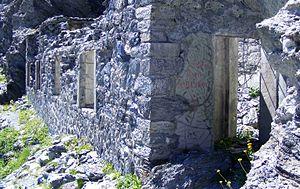
Le col de Pelouse, à 2 793 mètres d'altitude, se situe au-dessus de la vallée de la Maurienne et du val de Suse. Ouvert entre la cime Gardoria et l'aiguille de Scolette, il fait partie de la frontière entre la France et l'Italie.